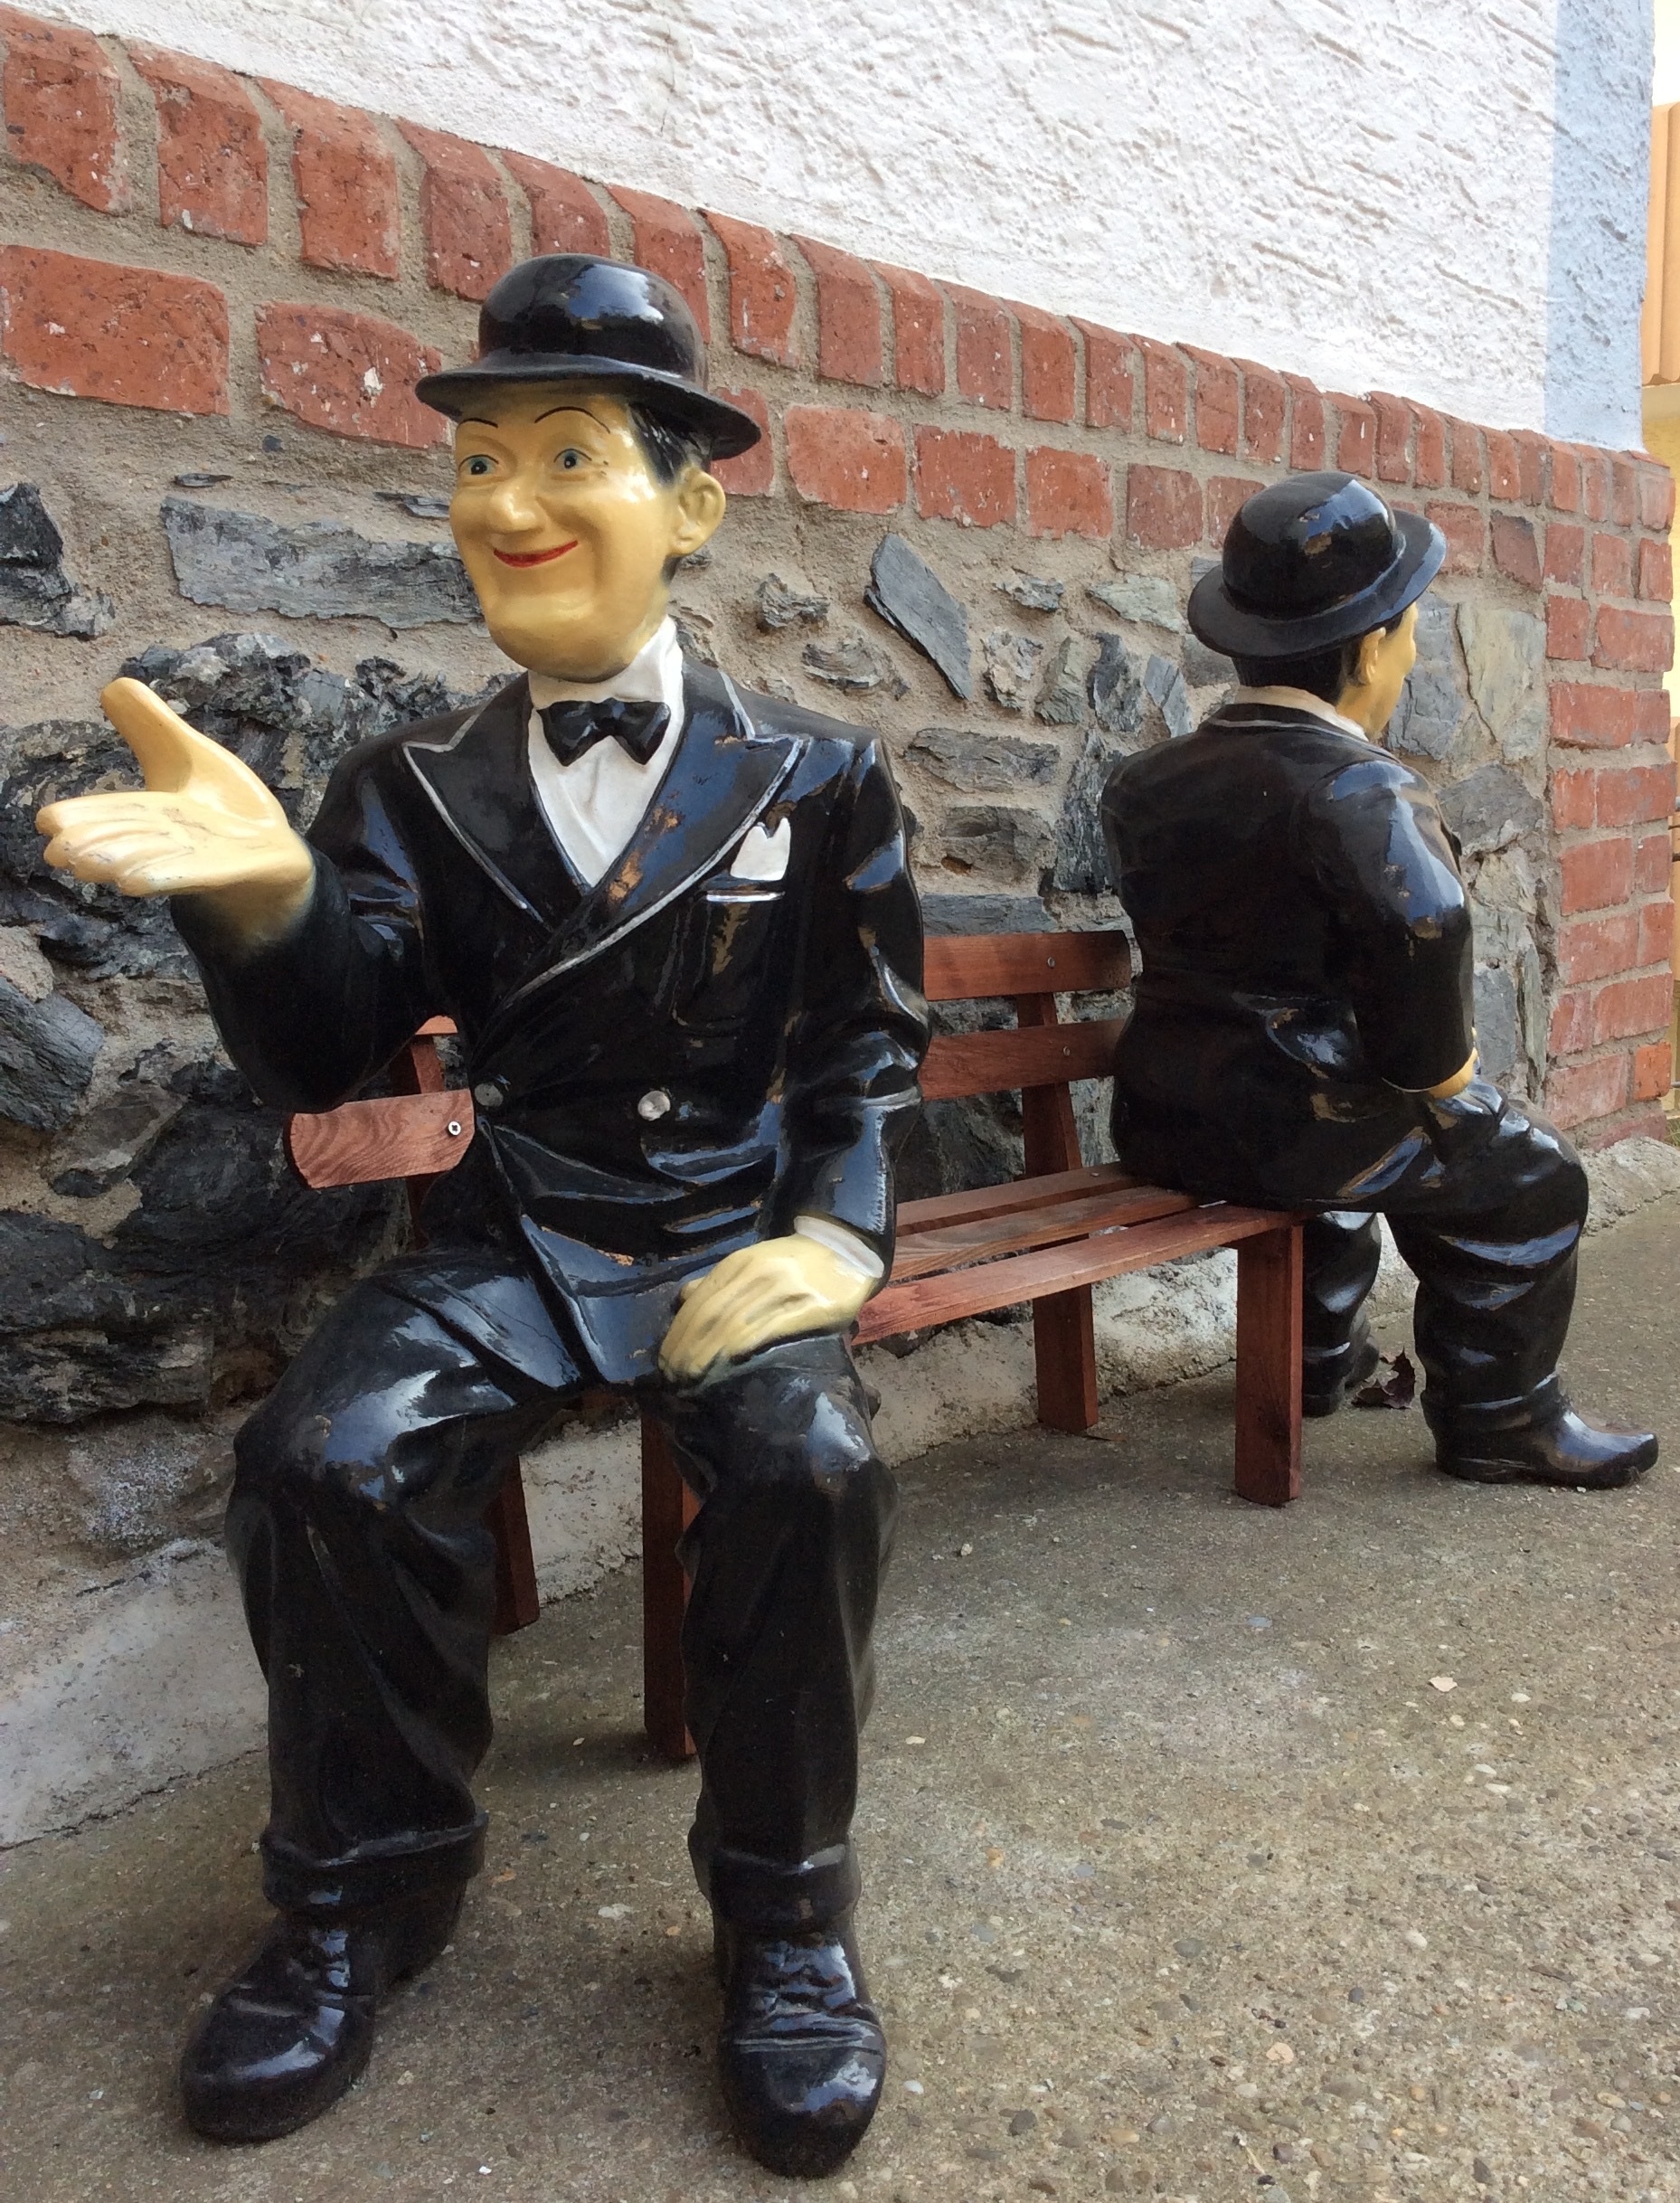
person, bench, profession, funny, laurel, figures, stan, hardy, melon, stanley, comedian, stan laurel, oliver hardy, police officer, militia